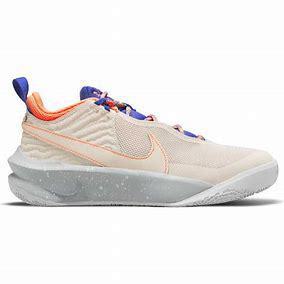
Brand: Nike
Model: Team Hustle D 10